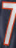
Number: 7